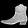
Label: Ankle boot